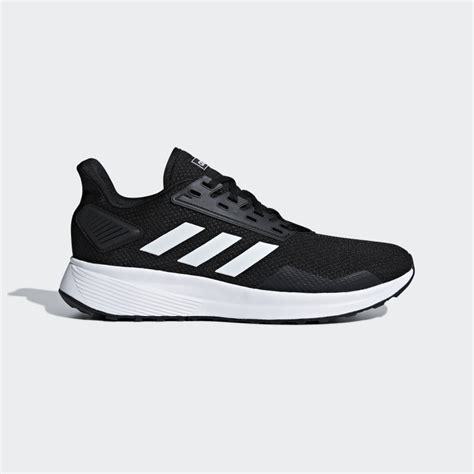
Brand: Adidas
Model: Duramo 9